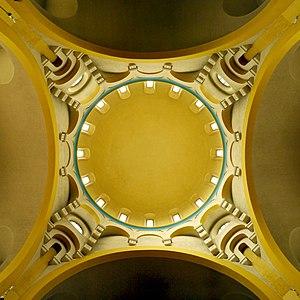
Le dôme de l'Église Saint-Dominique, Paris.
L'église Saint-Dominique est une église catholique située rue de la Tombe-Issoire dans le 14ᵉ arrondissement de Paris. Elle est dédiée à saint Dominique et dépend de l'archidiocèse de Paris.